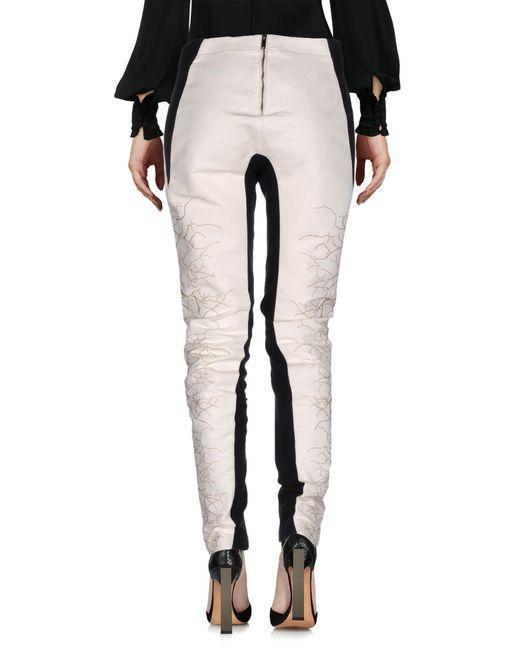
Schwarz-weiße mehrfarbige Canvas-Hose mit Zweigen-Design